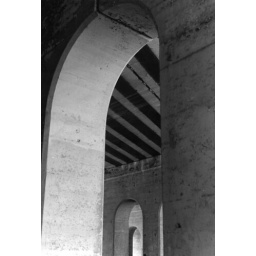
The road passing under a railroad bridge in Royal Oak.